Heraklas

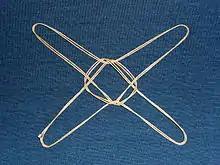
Heraklas' sling XIII, the "plinthios brokhos" is produced in the same manner as a string figure. This example is formed in a doubled cord for better visibility.

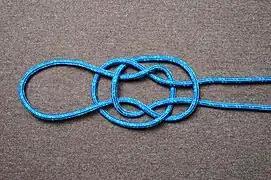
The "diplous karkhesios brokhos" or the modern bottle sling

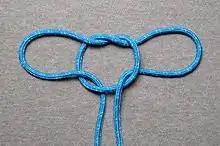
The "epankylotos brokhos" or the modern Tom fool's knot

Heraklas was a Greek physician of the 1st century AD whose descriptions of surgeons' knots and slings are preserved in book 48 of Oribasius' "Medical Collections" (Ἰατρικαὶ Συναγωγαί, "Iatrikai Synagogai") under the title "From Heraklas".